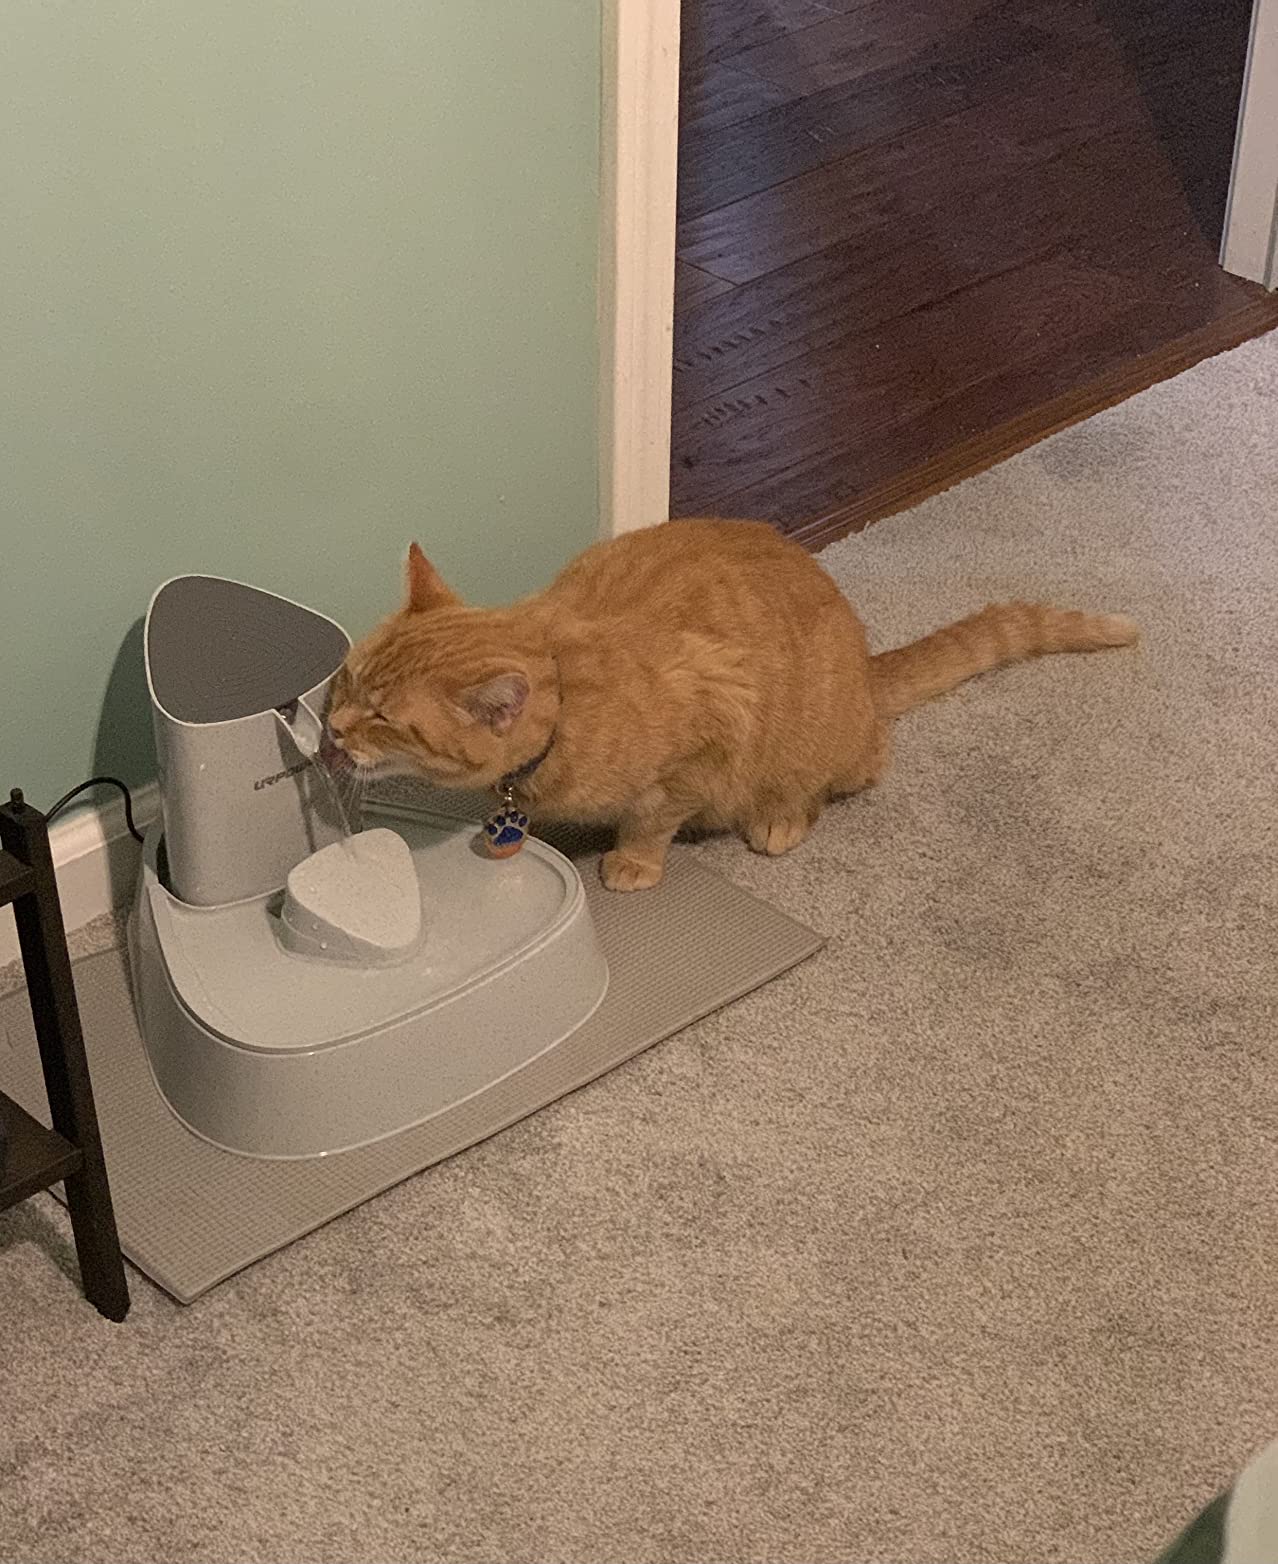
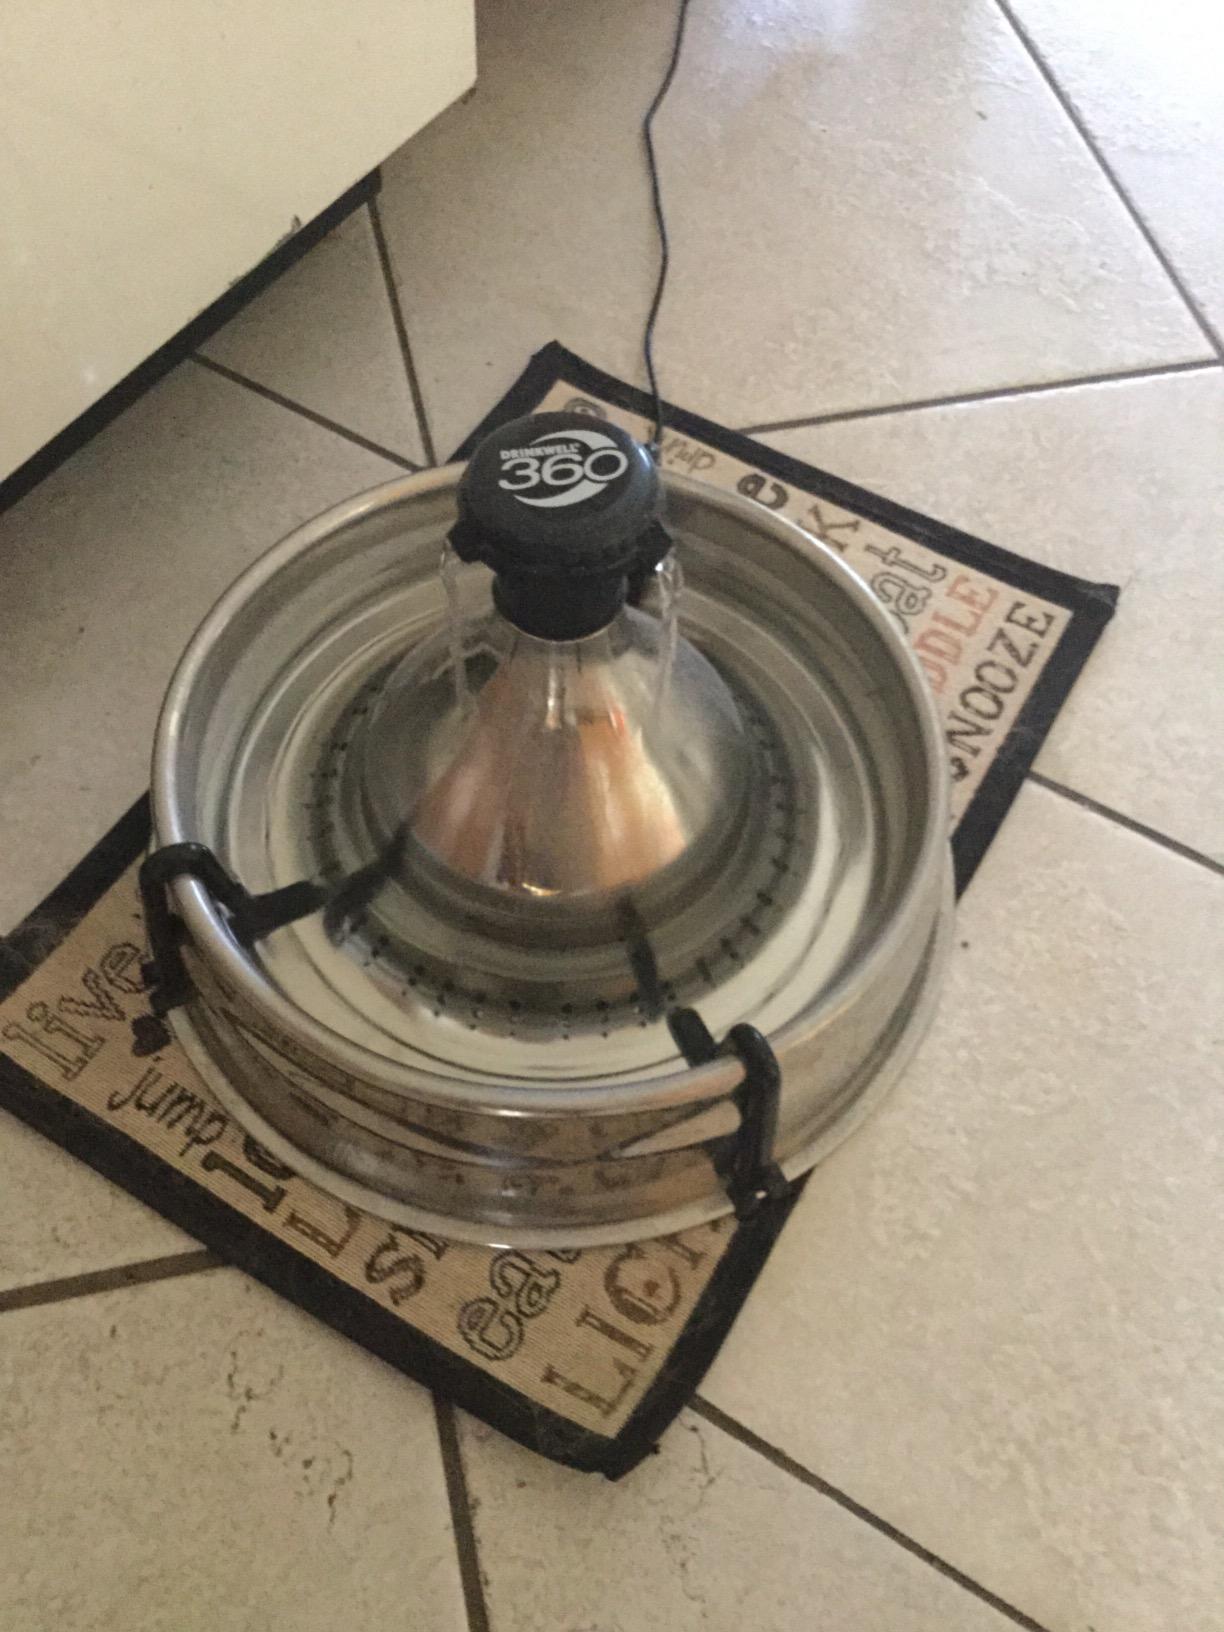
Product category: items_bowl
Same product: no